Øbjerggaard

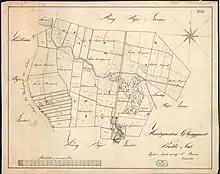
Øbjerggaard, 1827.

In 1820m Æbjerggaard was taken over by the government. In 1836, it was sold at auction. The buyer was Christian Ludvig Klingenberg. His wife Marie Augusta Dinesen was the daughter of Jens Kraft Dinesen, owner of nearby Kragerup Manor. A few years after her husband's death, She sold Øbjerggaard. Their eldest daughter Ulricha was married to professor of medicine .